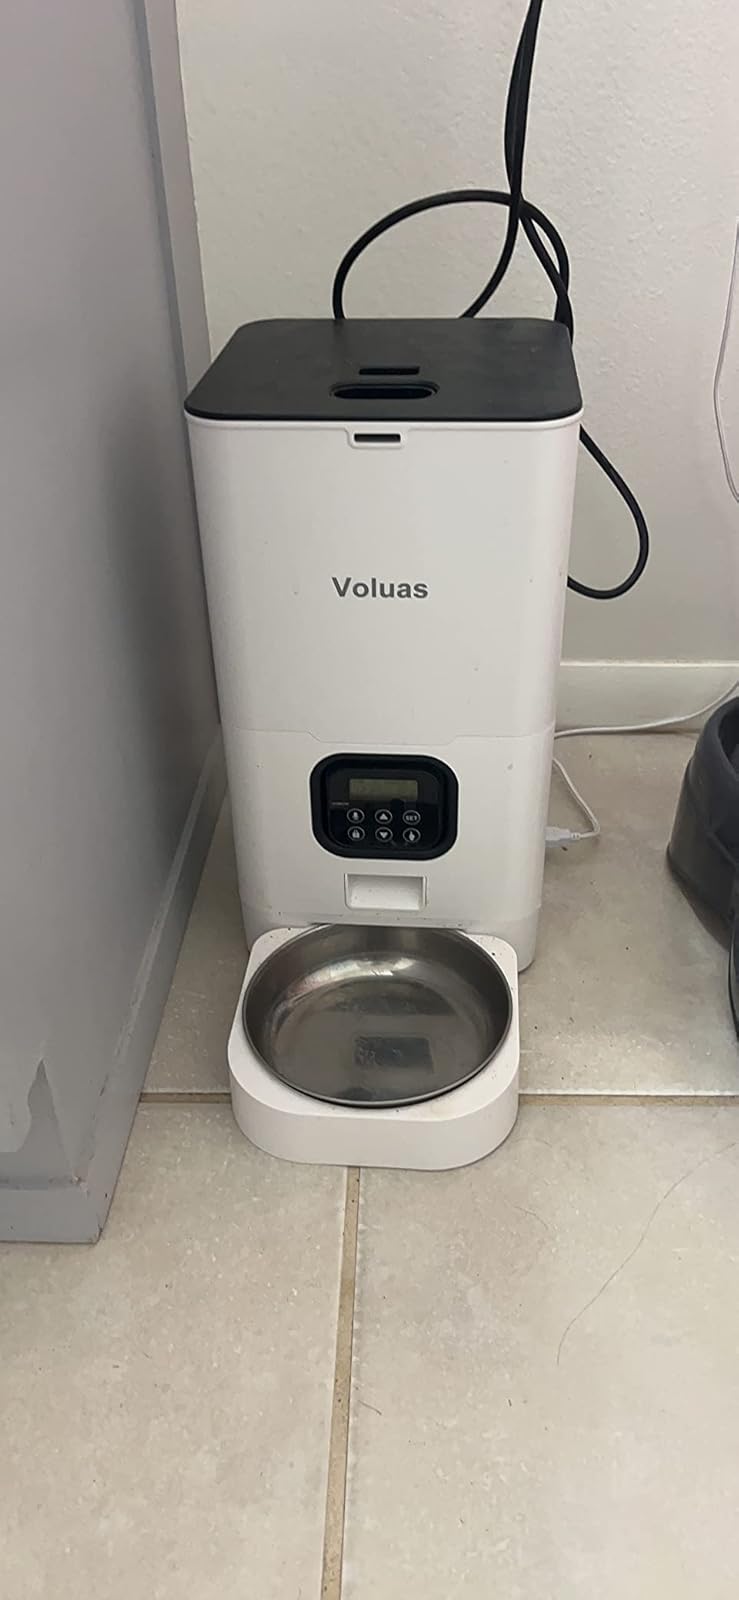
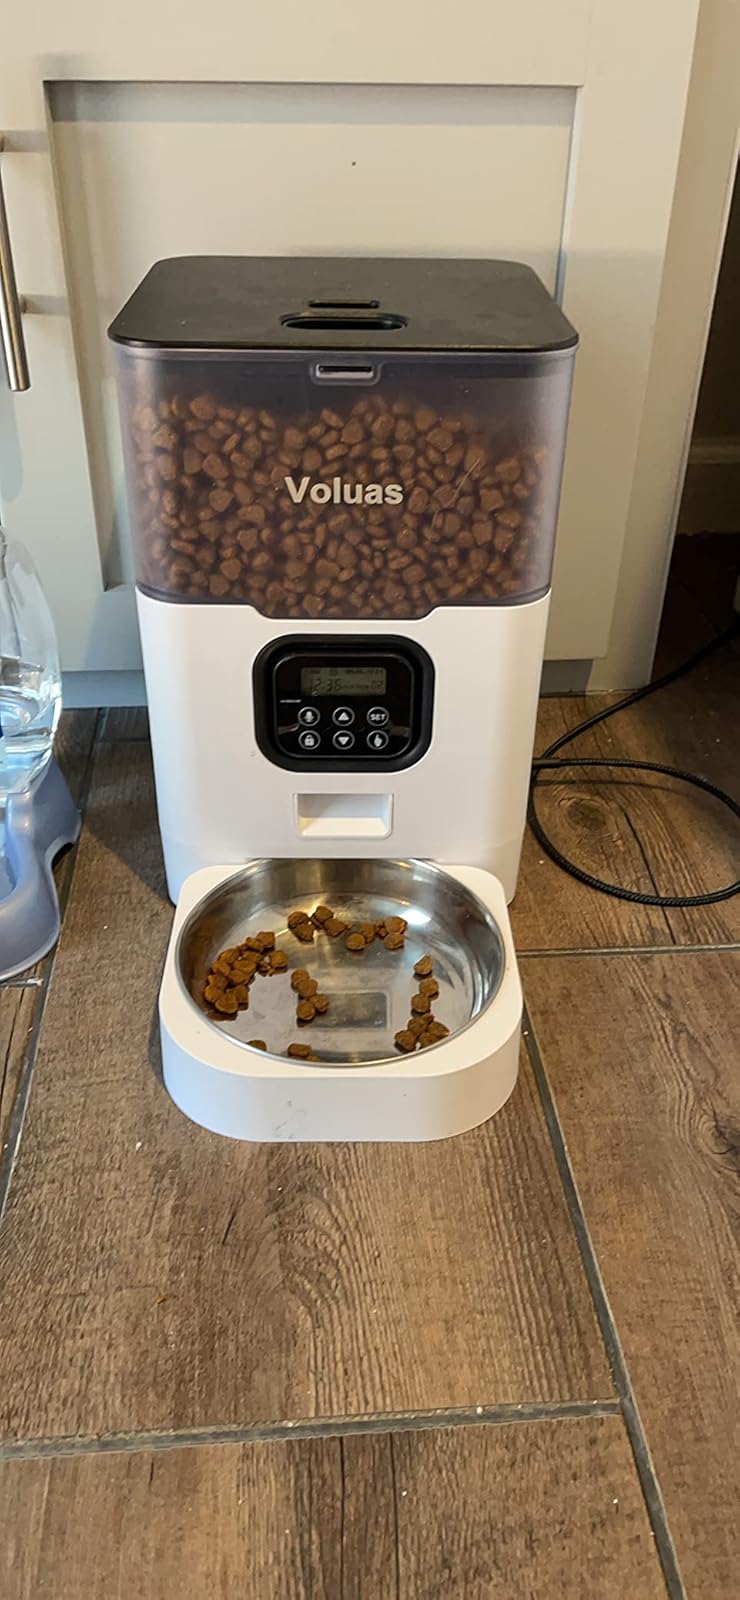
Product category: items_feeder
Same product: no